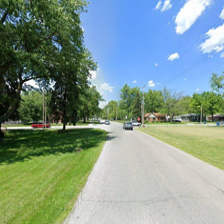
Label: streetView